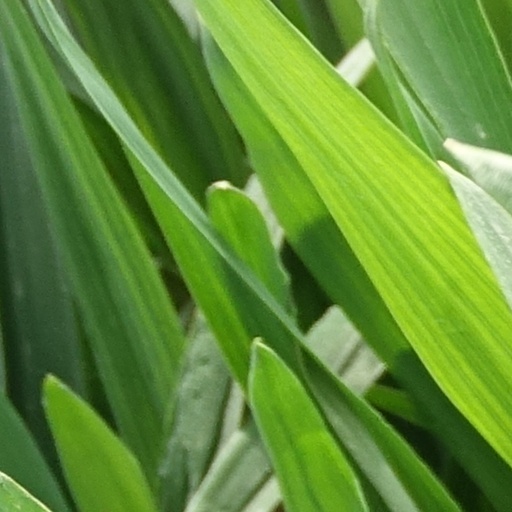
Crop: wheat